Archaeology of Iowa

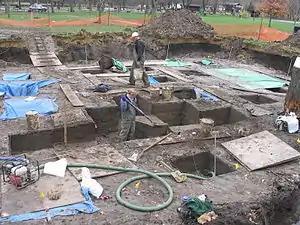
Excavations at the Late Archaic Edgewater Park Site in Coralville

The archaeology of Iowa is the study of the buried remains of human culture within the U.S. state of Iowa from the earliest prehistoric through the late historic periods. When the American Indians first arrived in what is now Iowa more than 13,000 years ago, they were hunters and gatherers living in a Pleistocene glacial landscape. By the time European explorers visited Iowa, American Indians were largely settled farmers with complex economic, social, and political systems. This transformation happened gradually. During the Archaic period (10,500–2,800 years ago) American Indians adapted to local environments and ecosystems, slowly becoming more sedentary as populations increased. More than 3,000 years ago, during the Late Archaic period, American Indians in Iowa began utilizing domesticated plants. The subsequent Woodland period saw an increase on the reliance on agriculture and social complexity, with increased use of mounds, ceramics, and specialized subsistence. During the Late Prehistoric period (beginning about AD 900) increased use of maize and social changes led to social flourishing and nucleated settlements. The arrival of European trade goods and diseases in the Protohistoric period led to dramatic population shifts and economic and social upheaval, with the arrival of new tribes and early European explorers and traders. During the Historical period European traders and American Indians in Iowa gave way to American settlers and Iowa was transformed into an agricultural state.